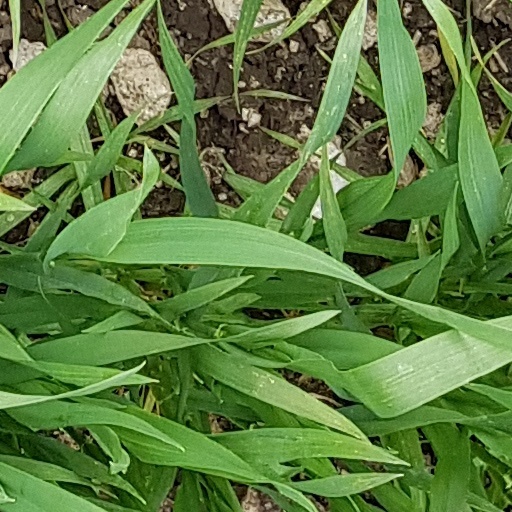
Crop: wheat